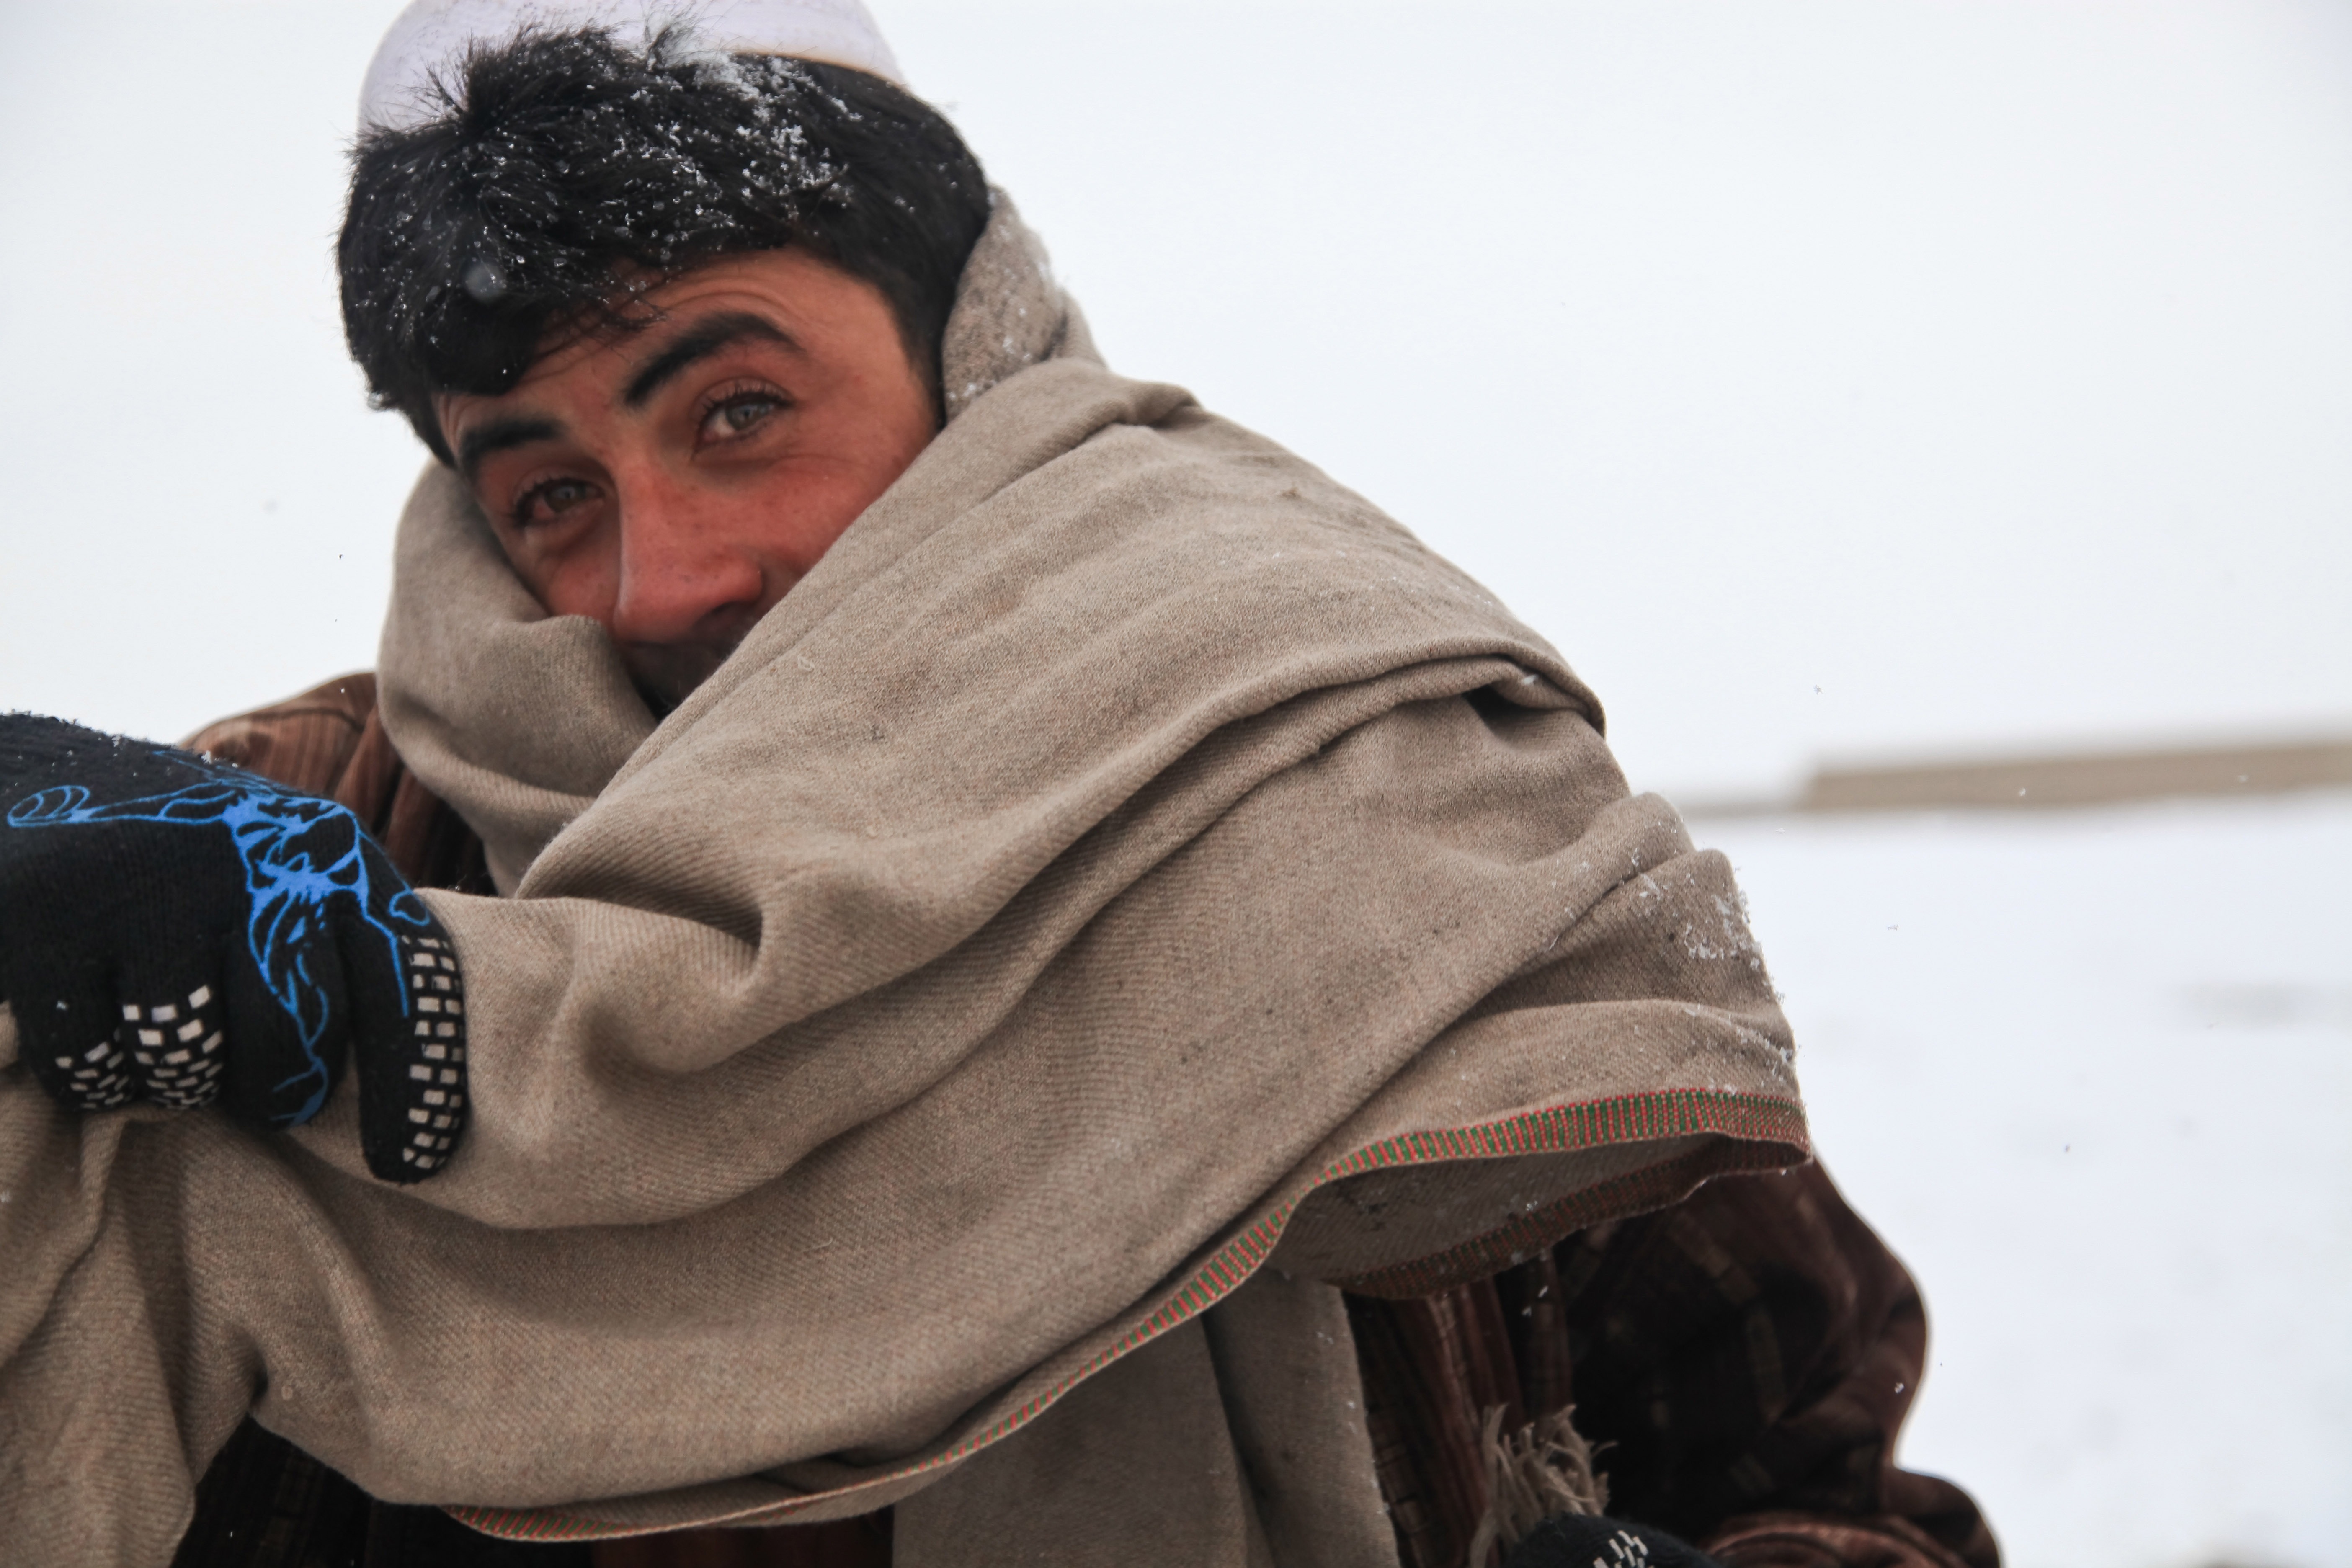
man, person, cold, winter, people, male, spring, war, icy, hooded, snowflakes, afghani